Stepan Erzya

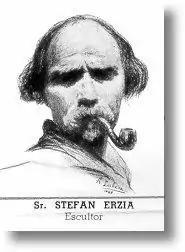
Stepan Erzia

Stepan Dmitrievich Erzia (Nefyodov) (– 24 November 1959), also known as Stefan Erzia, was an Erzya sculptor who lived in Russia and Argentina. Erzya chose his pseudonym after the native ethnic group.